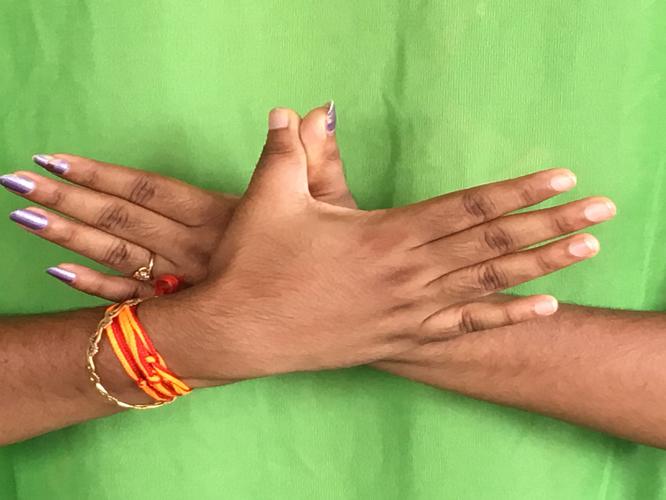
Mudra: Garuda
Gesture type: double_hand